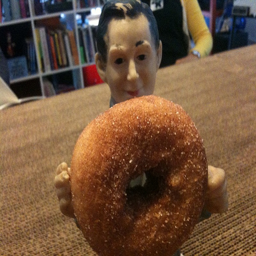
a close up of a doughnut with a toy
Statue of man holding a donut on a table.
A toy representing man holding a sugared doughnut.
a little statue hlding onto a sugar donut
A woman and book shelves sitting behind a table with a figurine holding a donut on it.